Light Wing AC4

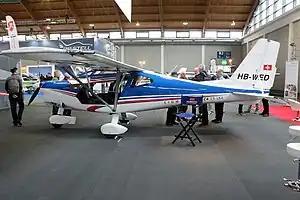

The Light Wing AC4 is a Swiss ultralight and light-sport aircraft, designed by Hans Gygax and produced by Light Wing AG of Stans. The aircraft was publicly introduced at the AERO Friedrichshafen show in 2013. It is supplied complete and ready-to-fly.